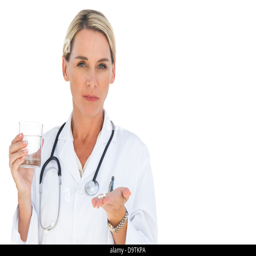
happy doctor with medication and a glass of water in her hands